Ripening

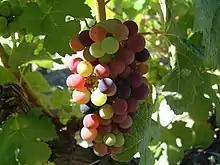
A bunch of Cabernet Sauvignon wine grapes at varying levels of ripeness

Ripening is a process in fruits that causes them to become more palatable. In general, fruit becomes sweeter, less green, and softer as it ripens. Even though the acidity of fruit increases as it ripens, the higher acidity level does not make the fruit seem tarter. This effect is attributed to the Brix-Acid Ratio. Climacteric fruits ripen after harvesting and so some fruits for market are picked green (e.g. bananas and tomatoes).